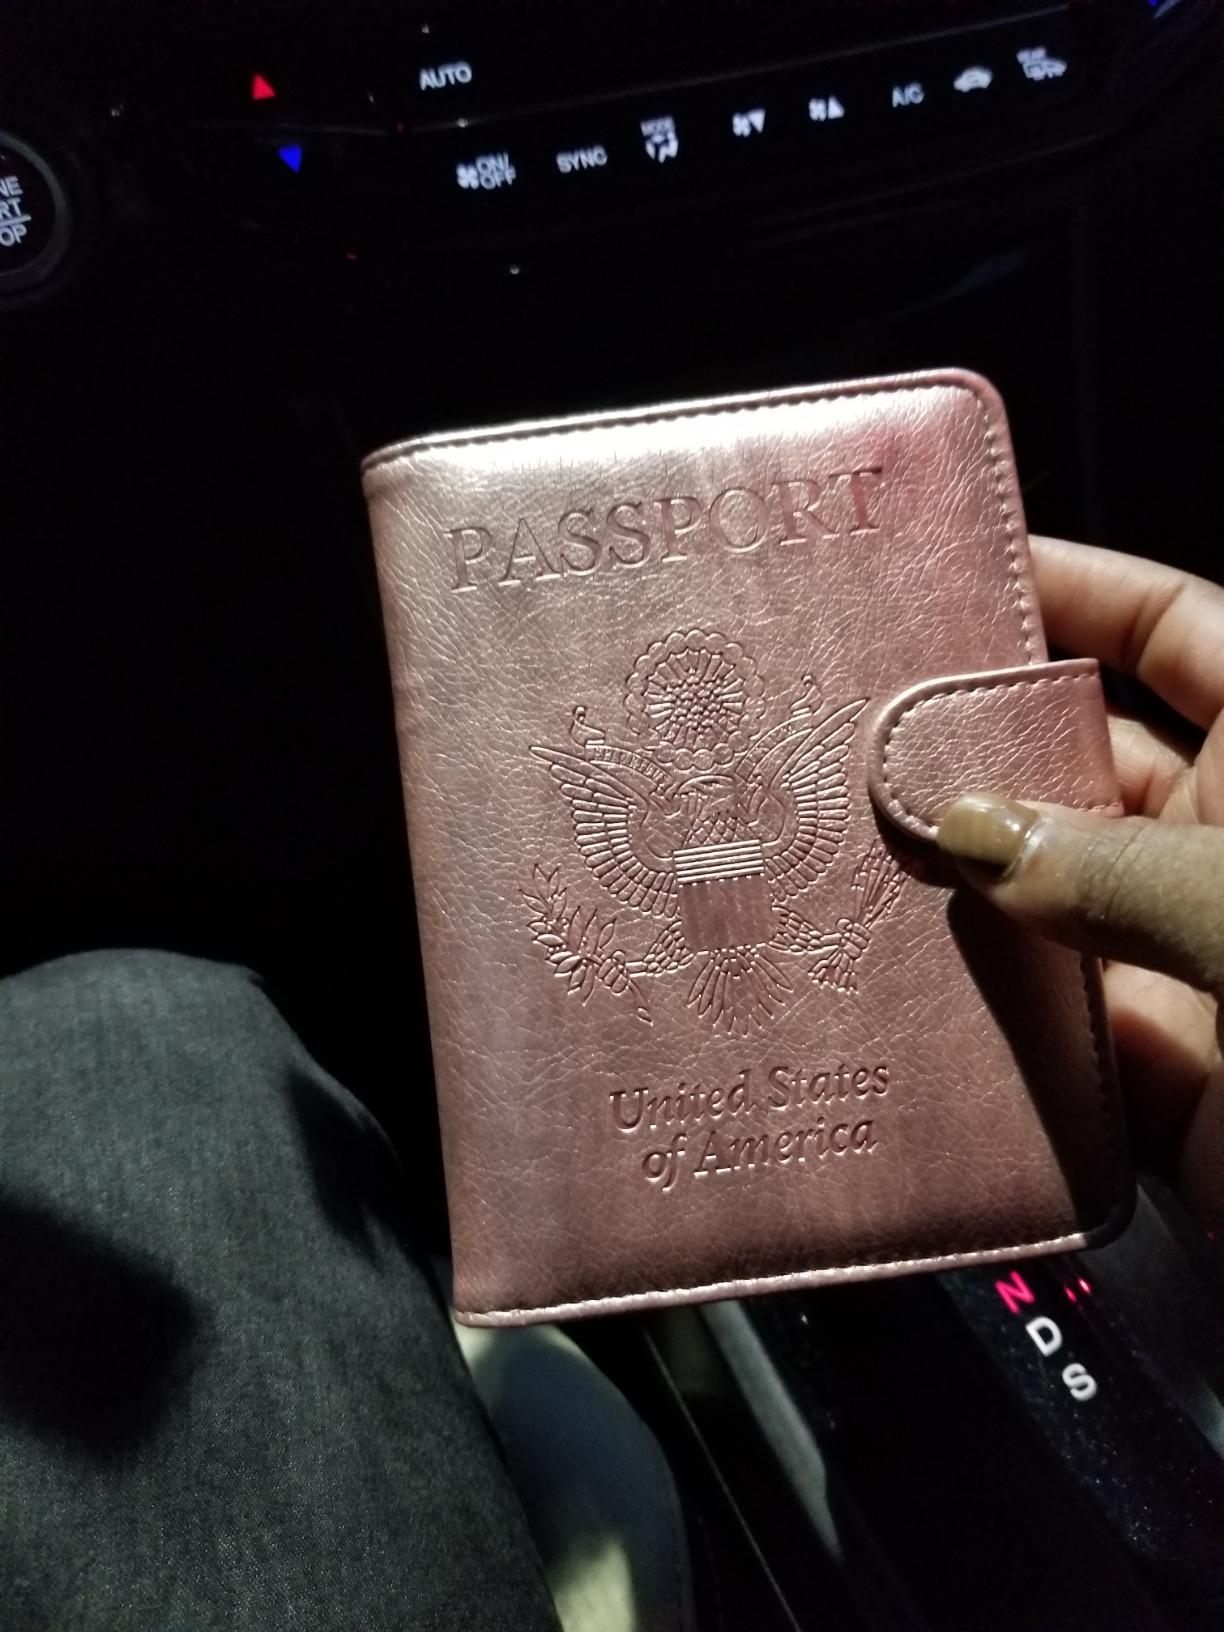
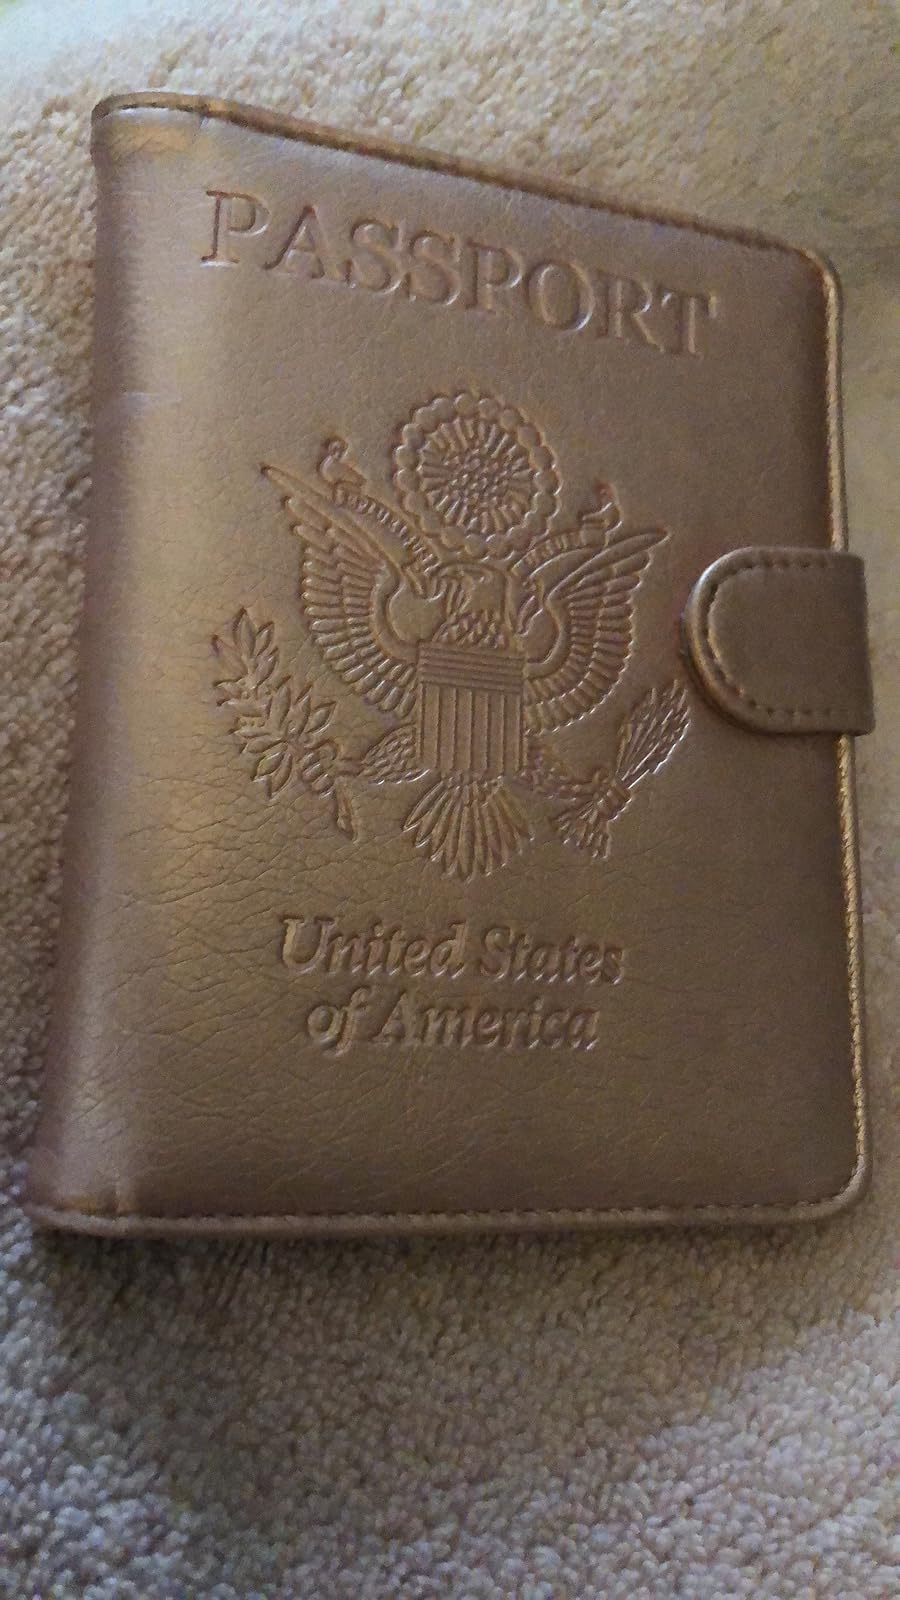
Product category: accessories_wallet
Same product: yes